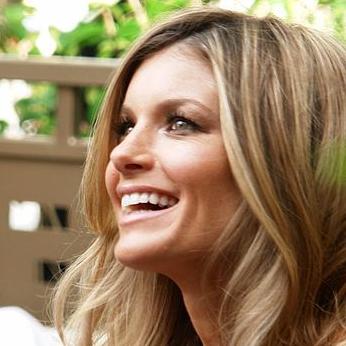
Age: 30